Poems, Chiefly in the Scottish Dialect (Edinburgh Edition)

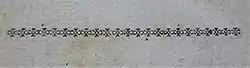
Very few fleurons were used in the Edinburgh Edition by type or by number.

The volume was dedicated to the "Noblemen and Gentlemen of the Caledonian Hunt". The 1787 Edinburgh edition contained an extra seventeen poems and five new songs. In addition most of the poems present in the 1786 Kilmarnock Edition are reprinted, except for three, with almost no deliberate changes. 1786 material included such favourites as "Halloween", "The Twa Dogs", "The Cotter's Saturday Night", "To a Mouse", etc. New poems included "Death and Doctor Hornbrook", "The Brigs of Ayr", "The Holy Fair", John Barleycorn, Address to the "Unco Guid, or the Rigidly Righteous" and significantly "To a Haggis" (often given elsewhere as "Address to a Haggis"). Of the seven new songs "Green grow the Rashes. A Fragment" is an example of Burns's gift for re-working traditional folk-verse.